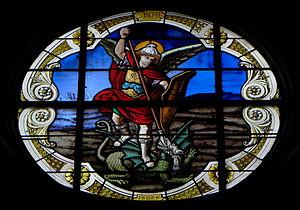
Vitrail de l'église Saint-Martin de Moutiers (35).
L'église Saint-Martin est une église catholique située à Moutiers, dans le département d'Ille-et-Vilaine, en France. Elle a été inscrite au titre des monuments historiques par arrêté du 15 juin 1977.